El desertor

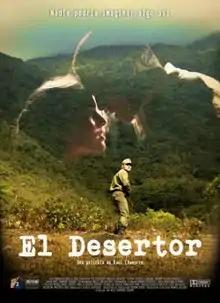
Film poster

El desertor is a 2015 Venezuelan romantic drama film directed by Raúl Chamorro. The film focuses on a conscript that decides to desert from the army.